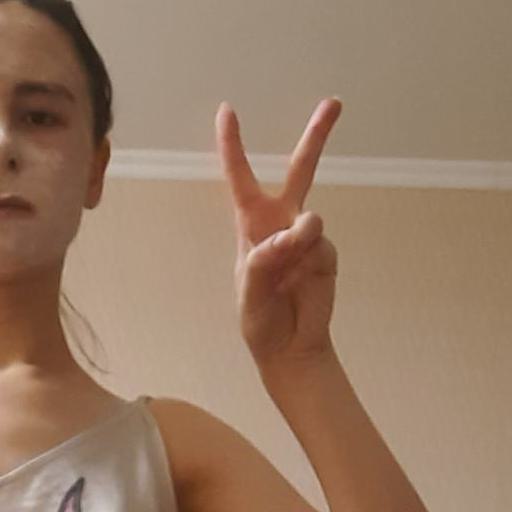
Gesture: peace